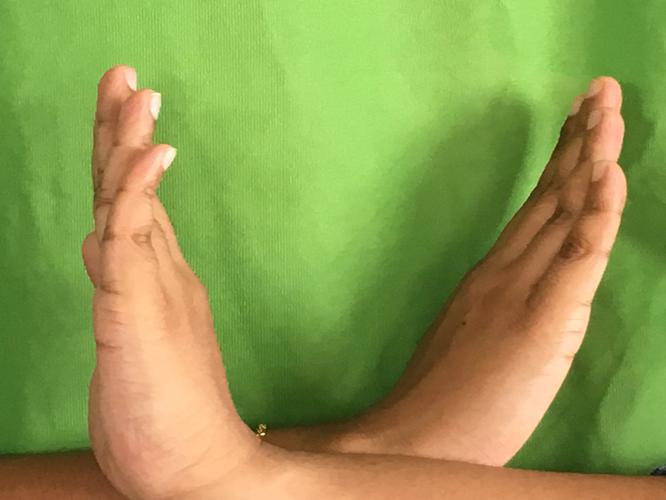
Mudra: Swastikam
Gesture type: double_hand